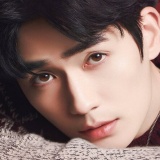
diễn viên Chu Nhất Long